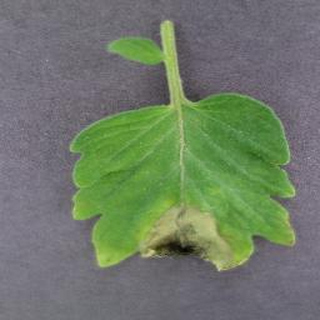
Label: tomato_late_blight